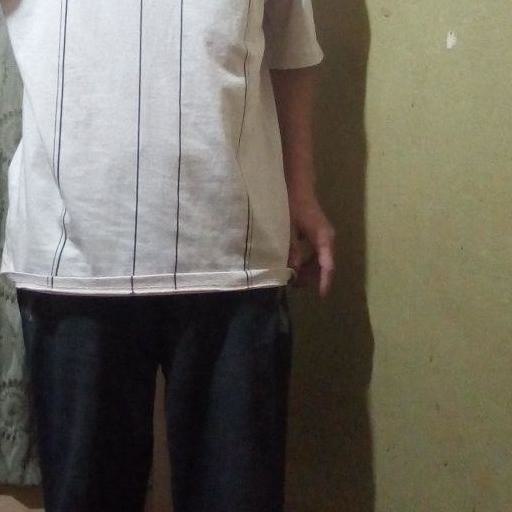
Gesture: no_gesture